Njan Samvidhanam Cheyyum

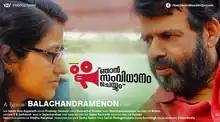
Theatrical Poster

Njan Samvidhanam Cheyyum ( "I Will Direct") is a 2015 Indian Malayalam-language family drama film written, directed, and produced by Balachandra Menon. It stars Menon in the lead role, along with Sreedhanya, Dakshina, Shankar, Menaka, Ravindran, and Madhu in supporting roles. The film was released on 19 September 2015 in India to negative critical response.